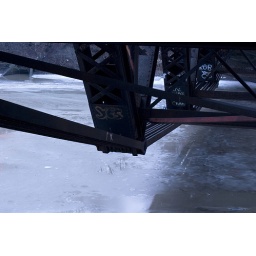
When the train went over the bridge it freaked us out